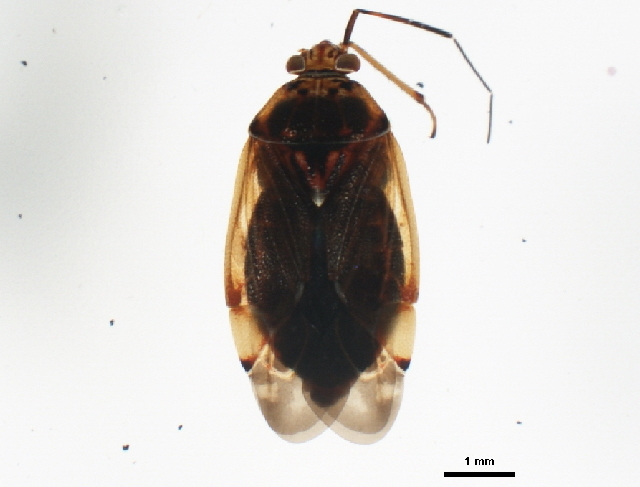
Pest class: lygus_bug